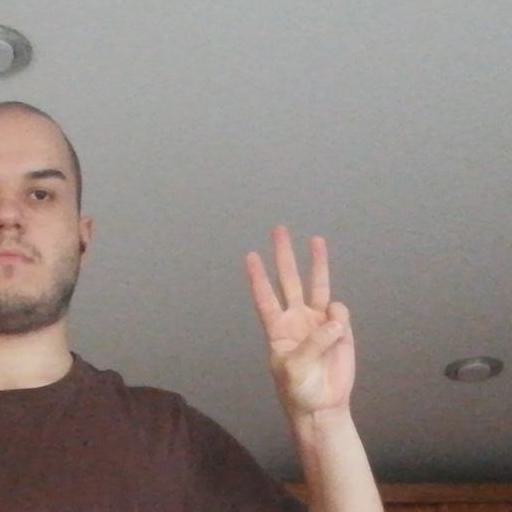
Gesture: three